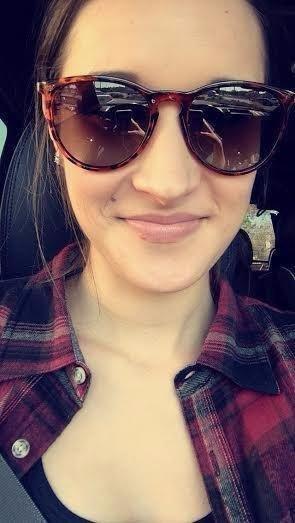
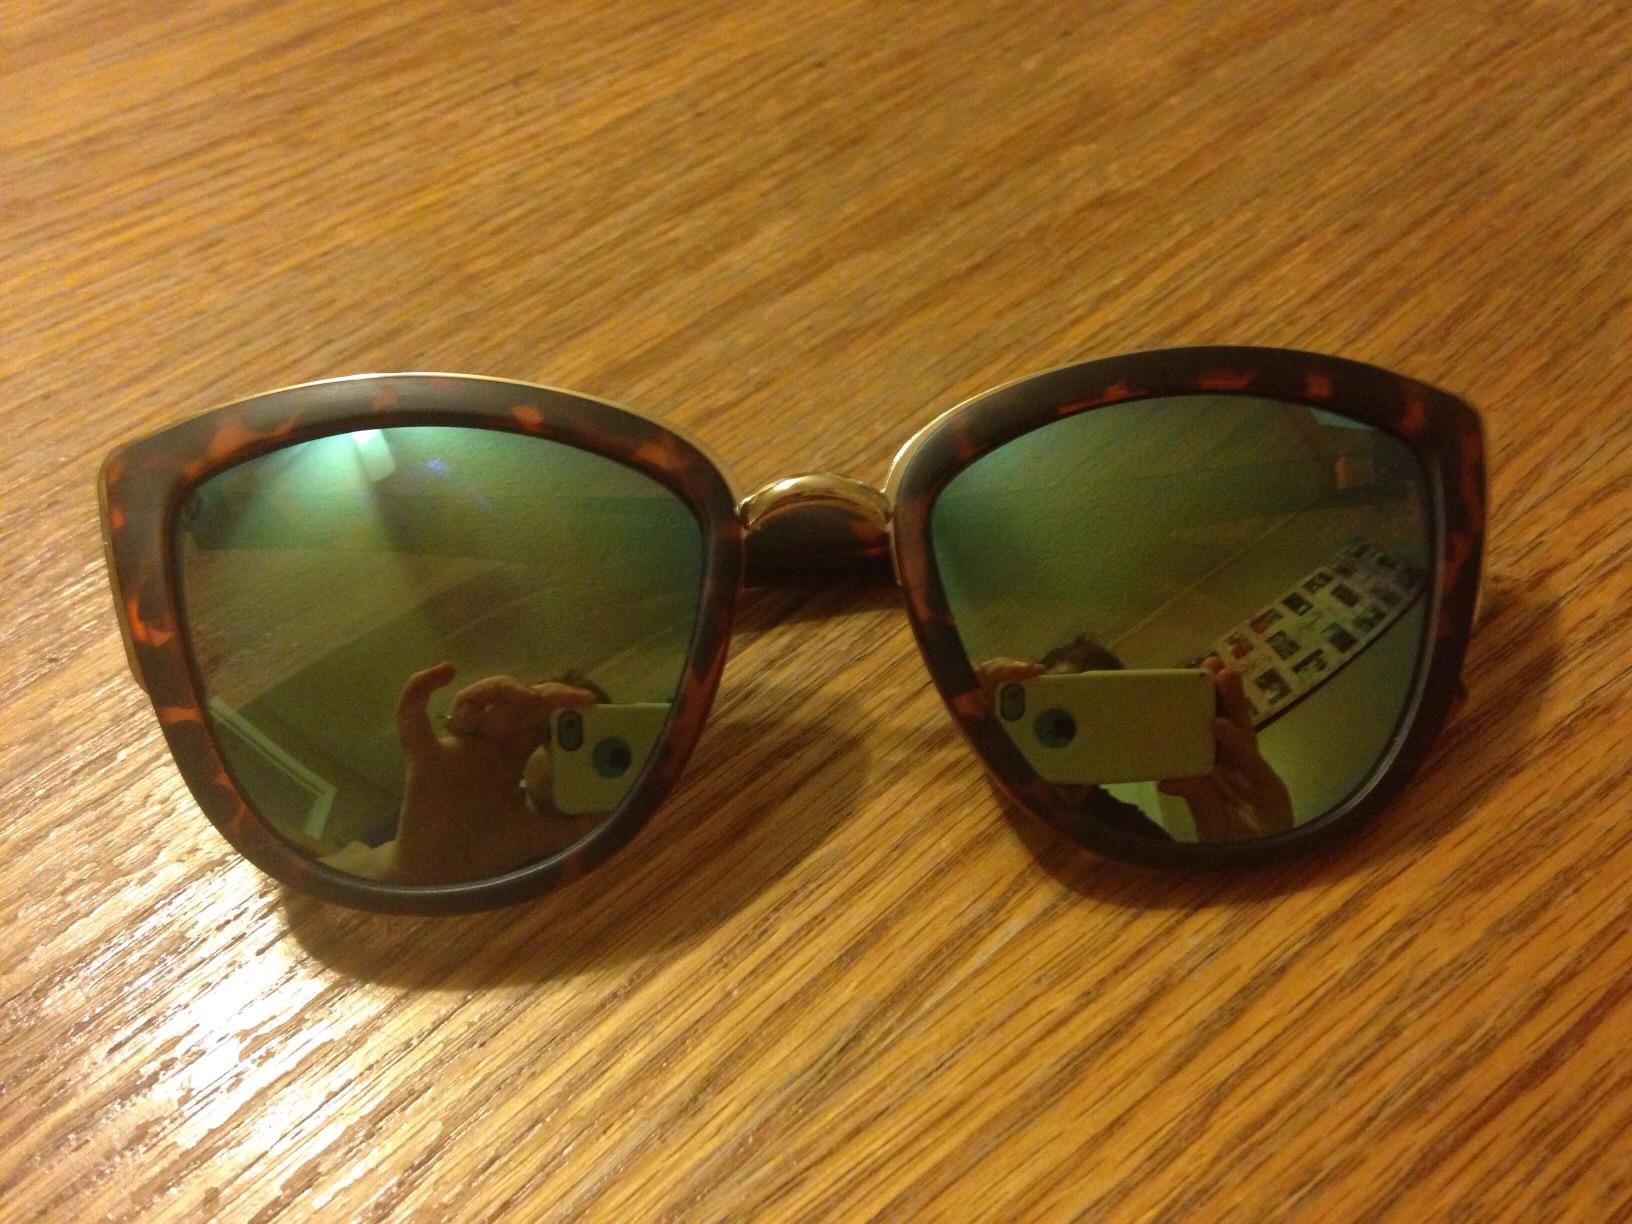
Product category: accessories_sunglasses
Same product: no